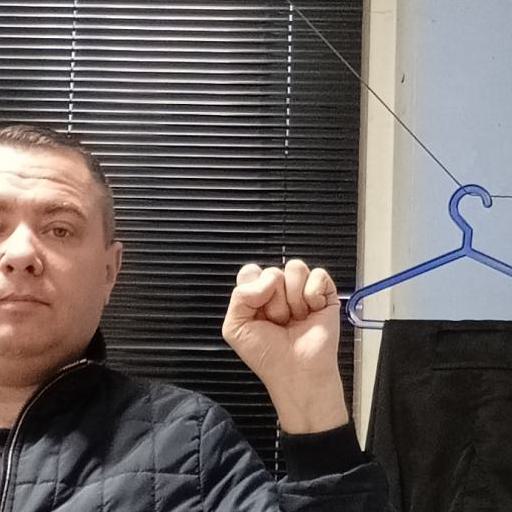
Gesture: fist